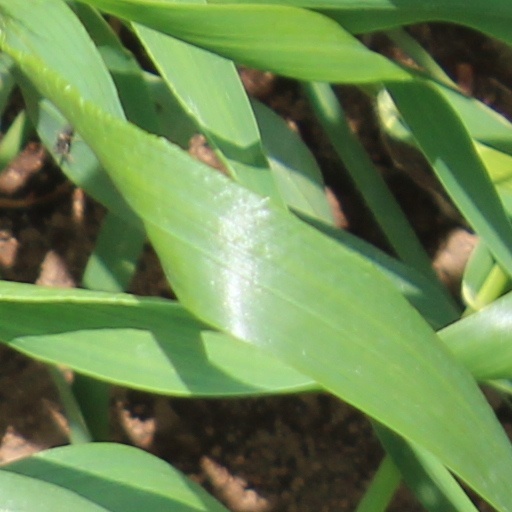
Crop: wheat